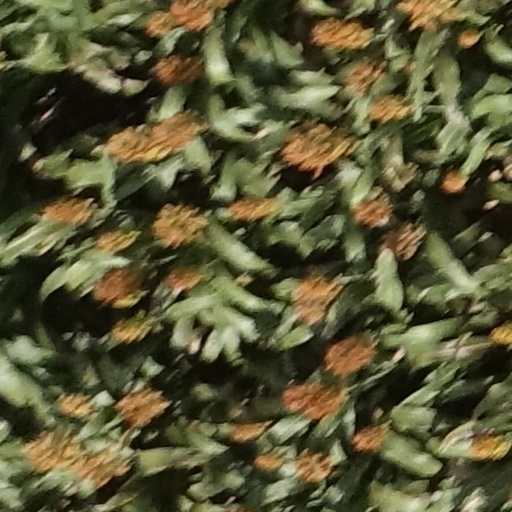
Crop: sorghum